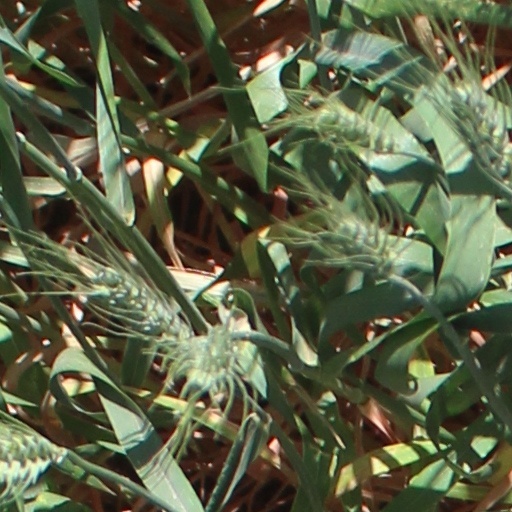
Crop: wheat